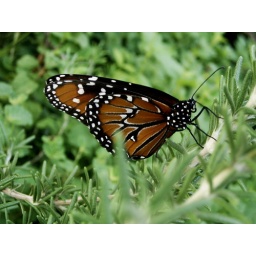
A butterfly that I found sitting on a plant in the courtyard.